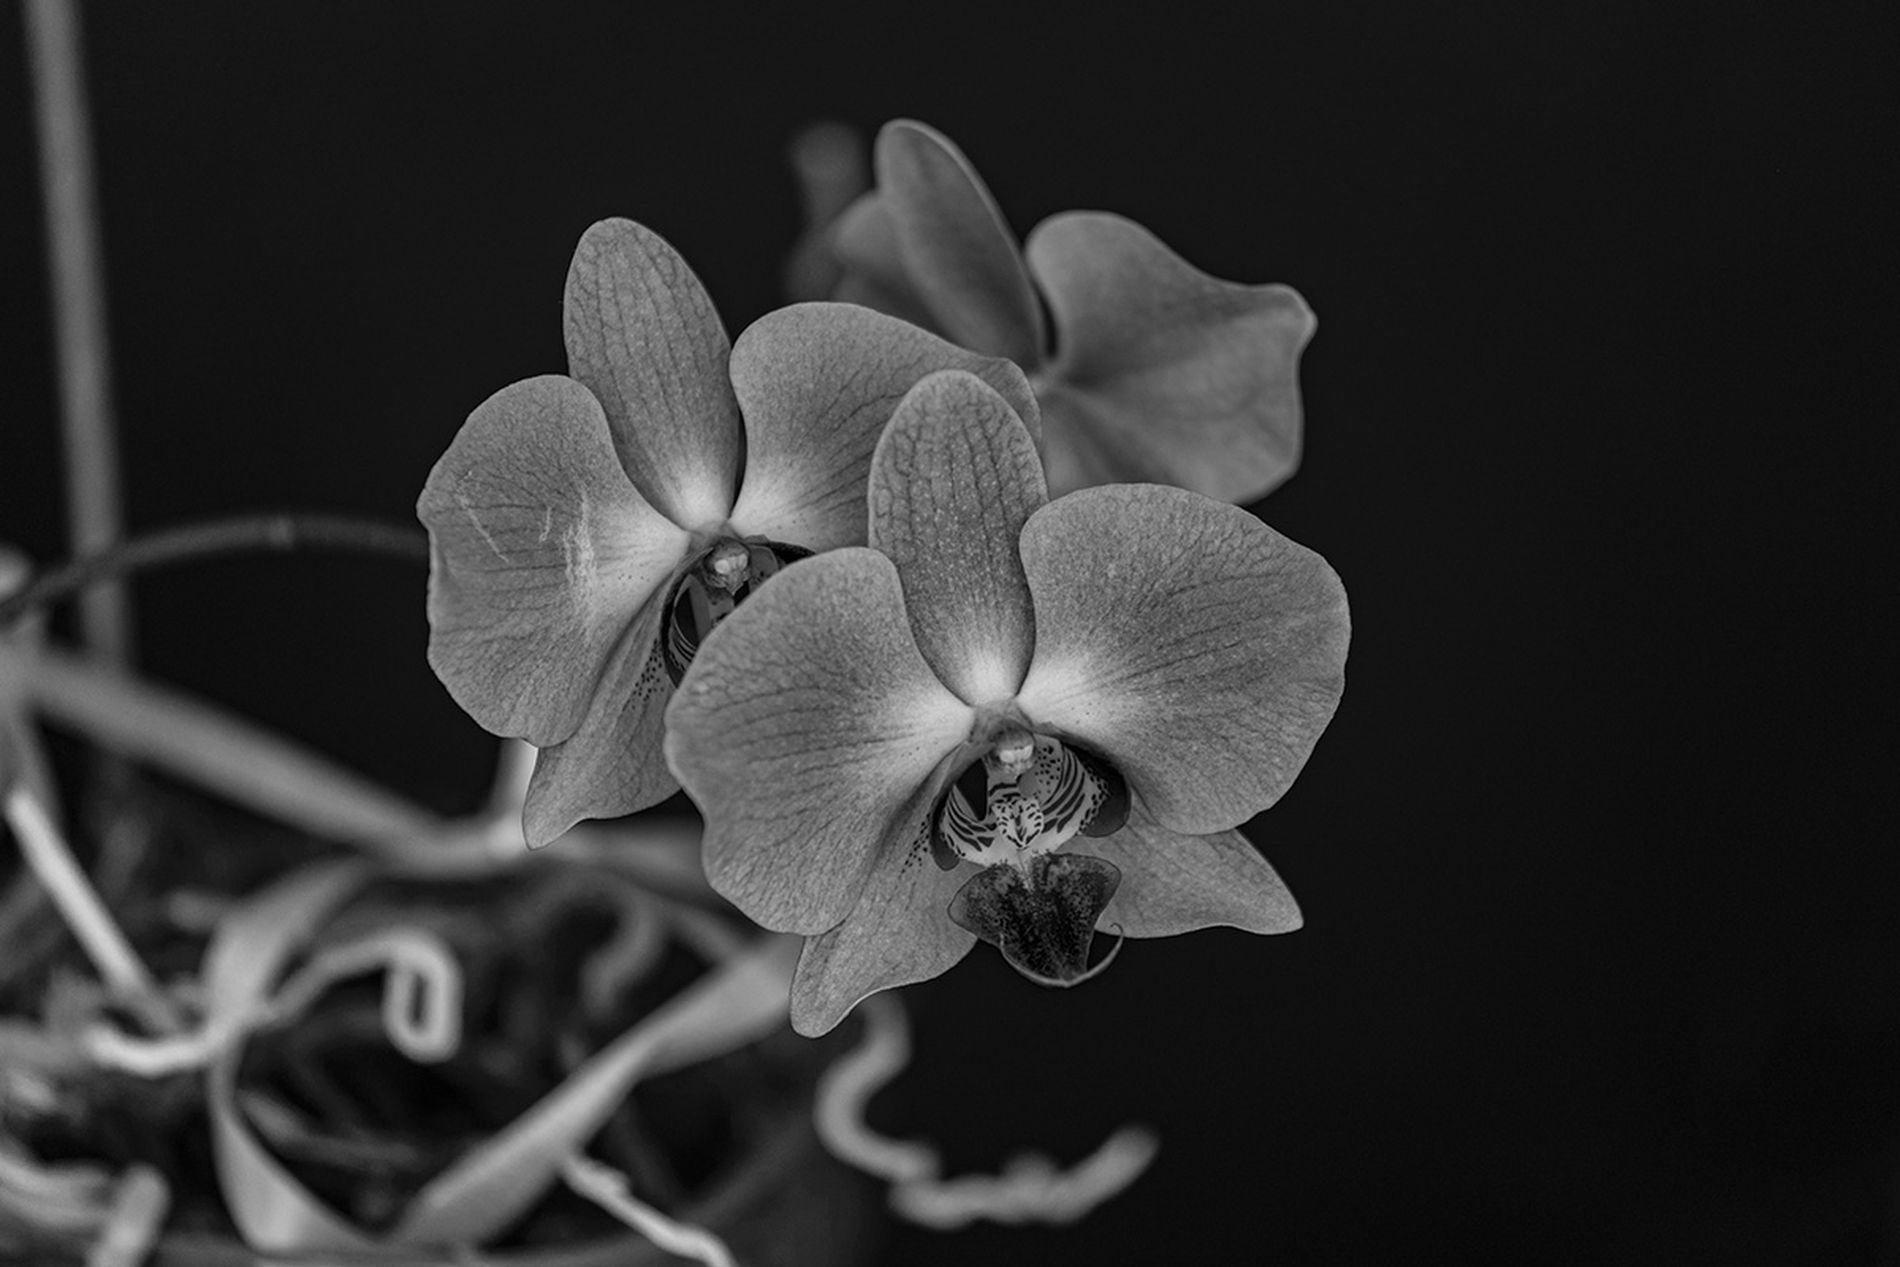
Black And White Orchid
A black-and-white close-up of orchids, showcasing the intricate texture and delicate curves of the petals. The dark background isolates the flowers, enhancing their elegance and form
Close-up shot, straight-on angle
The picture preserves the orchids' fine veining and silky petals in striking monochrome against a defocused background. The soft contrast of light and dark gives the flowers an timeless, almost ethereal look. The defocused background and subtle depth of field draw attention to the orchids' natural grace and refinement
Labels: Flower, Plant, Petal, Orchid, Geranium, Acanthaceae, Rose, Anemone, Pollen, Stems, Background
Camera: Canon Canon EOS R
Lens: EF70-200mm f/4L IS USM, Canon EF 70-200mm f/4L IS
Aperture: F4
Exposure: 1/80 sec
ISO: 400
Focal length: 160.0 mm